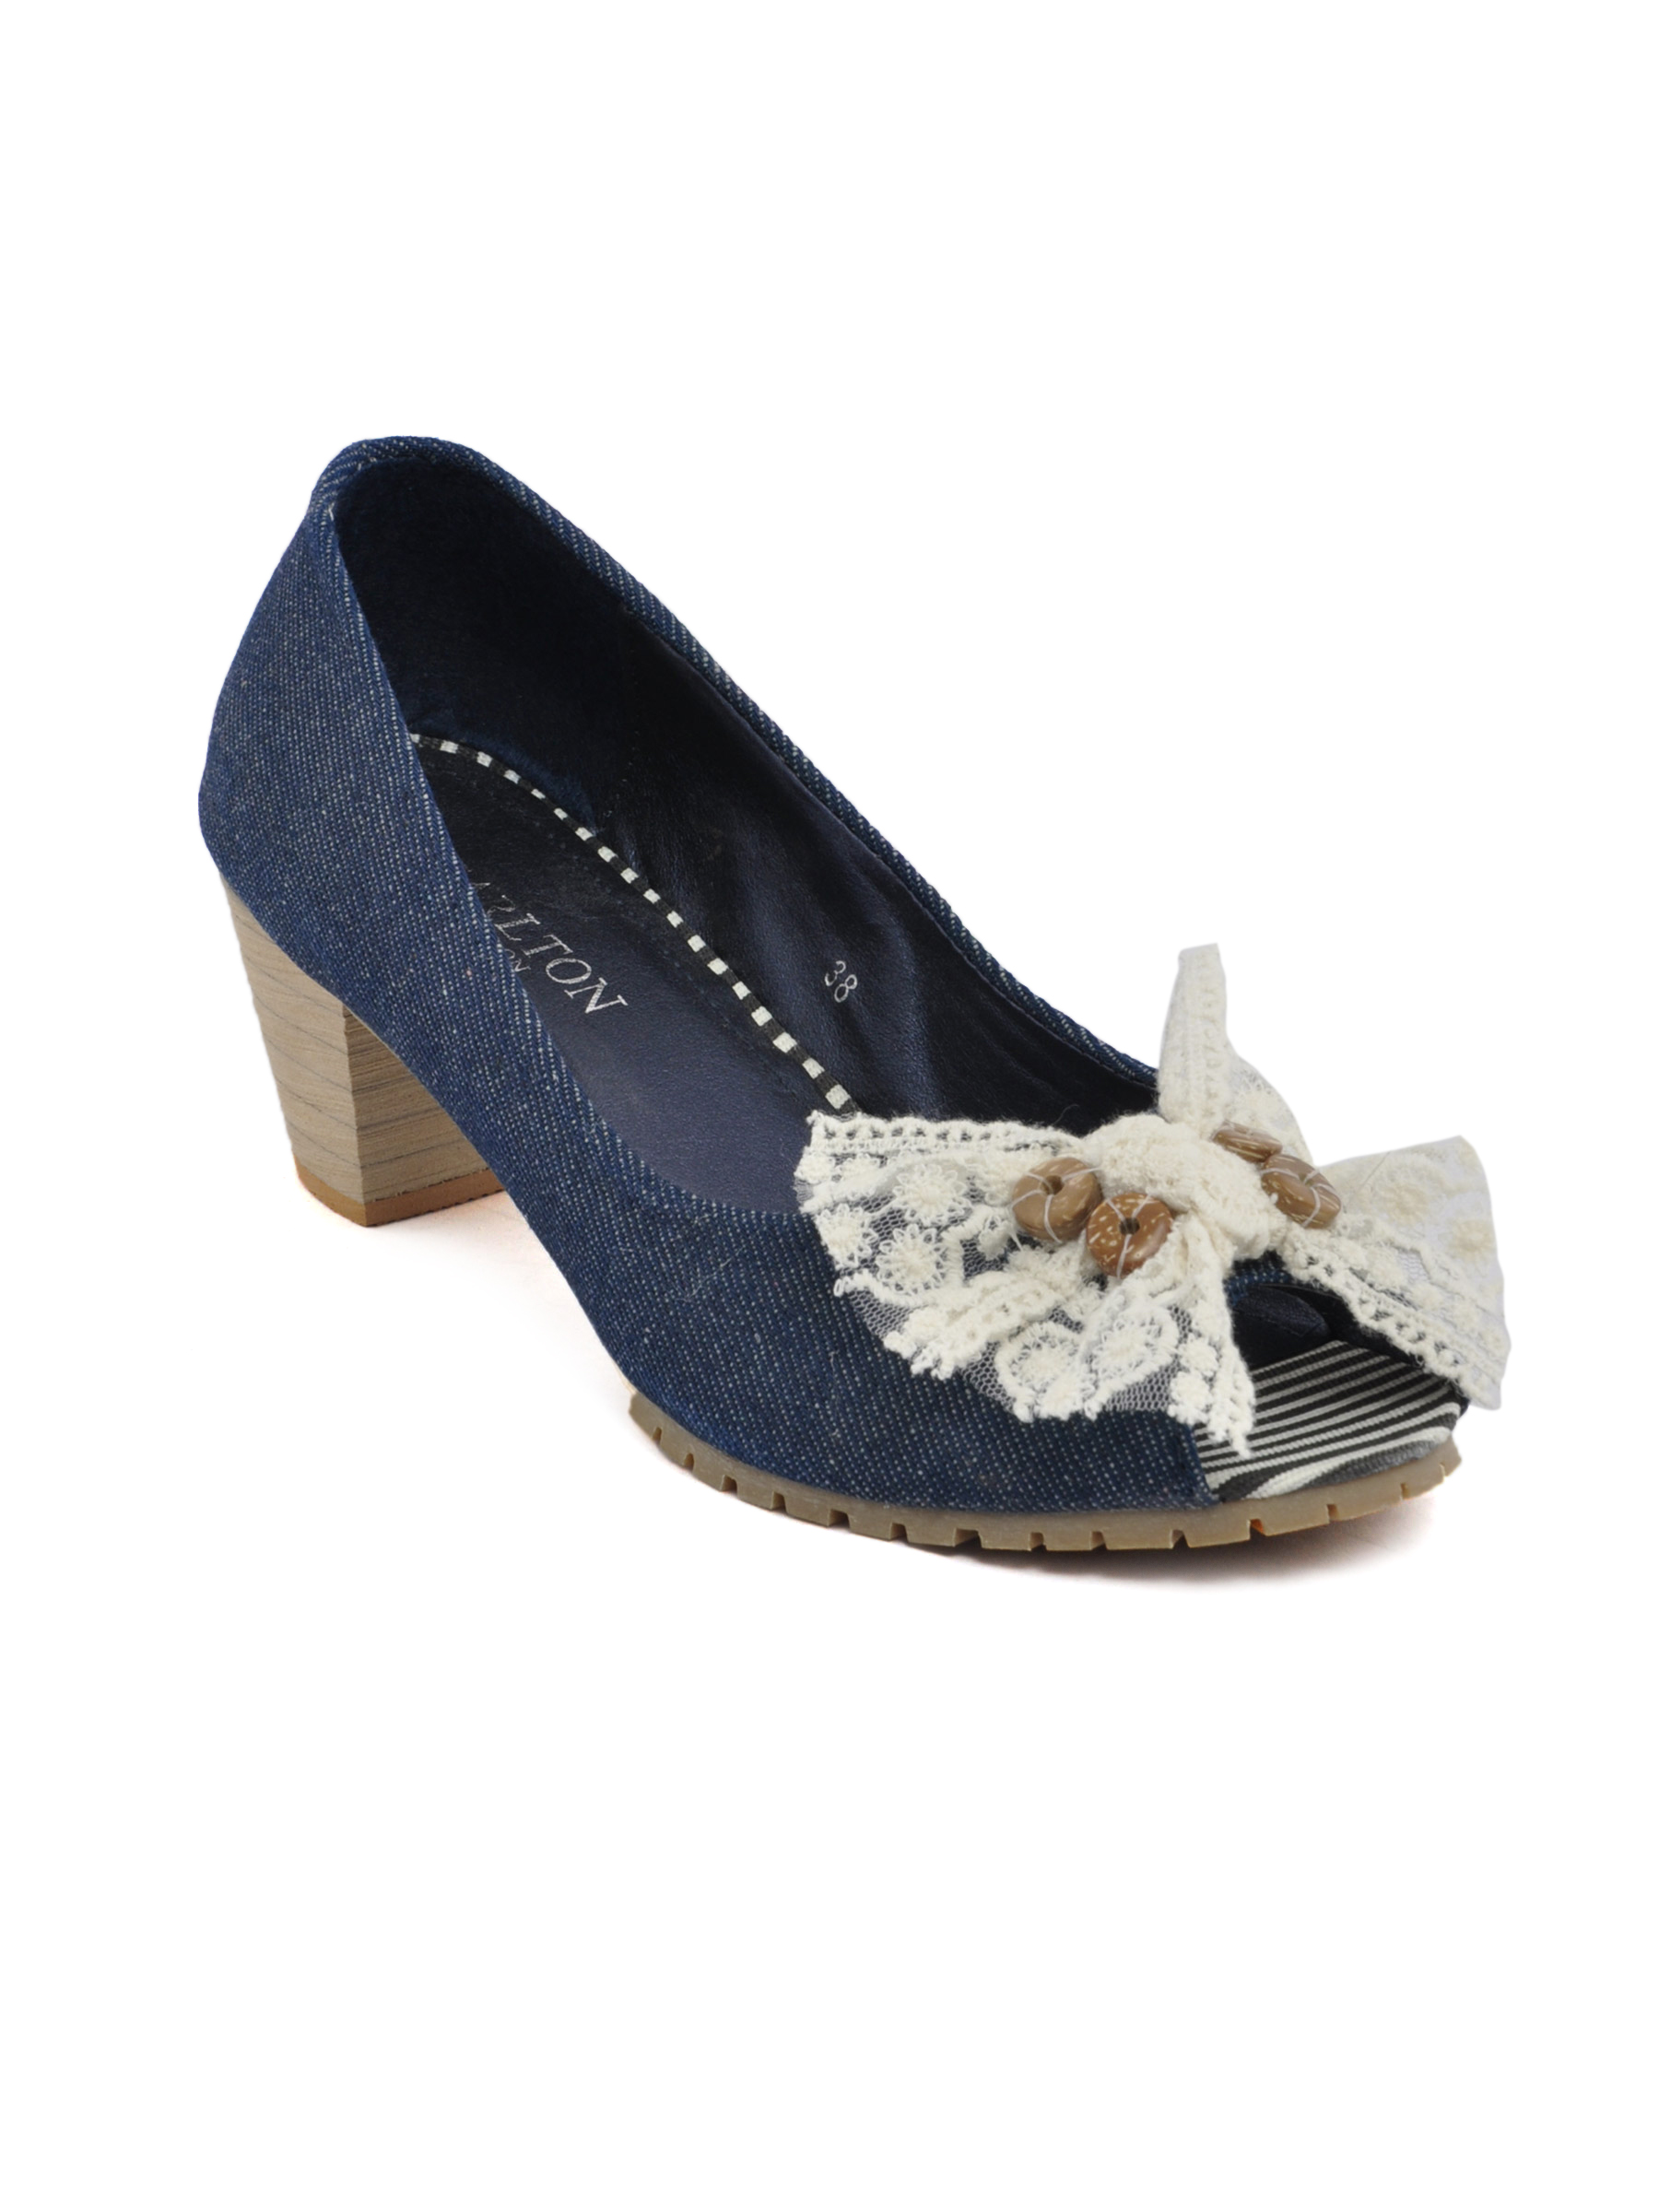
Carlton London Women Peep Toe Denim Blue Casual shoes
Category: Footwear / Shoes / Casual Shoes
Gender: Women
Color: Blue
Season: Fall 2011
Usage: Casual